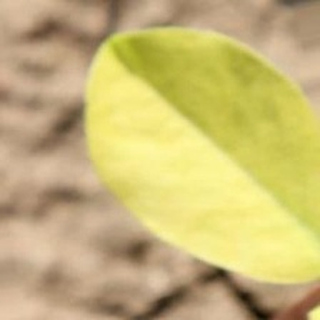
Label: groundnut_nutrition_deficiency